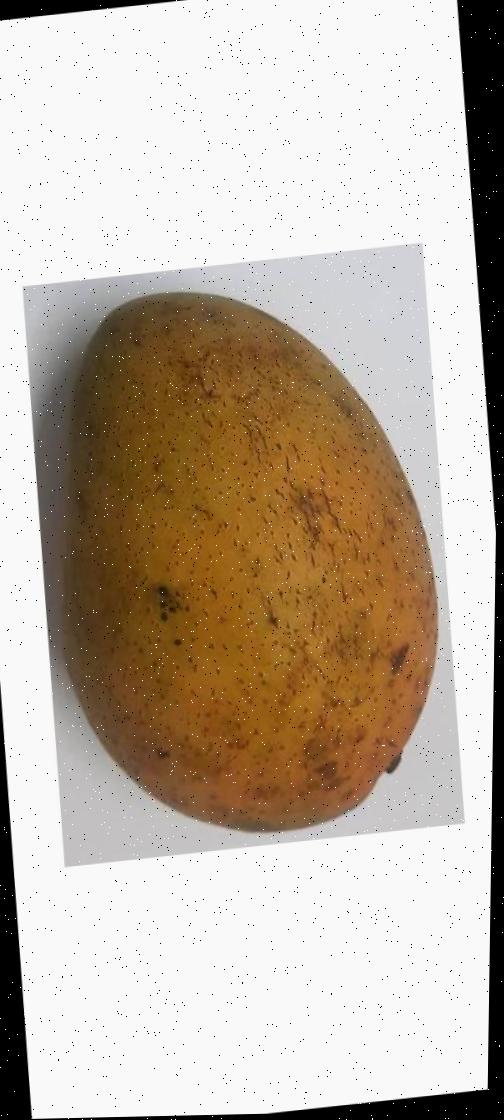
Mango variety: Ashshina Classic